Wheal Eliza Mine

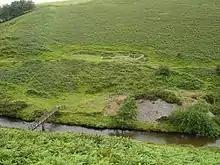
The ruins of the mineworkings

Wheal Eliza Mine was an unsuccessful copper and iron mine on the River Barle near Simonsbath on Exmoor in the English county of Somerset.